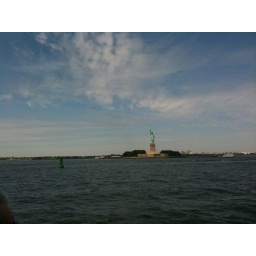
Not really sure what this is, it was in the water and kinda far away. Looked cool and green though.